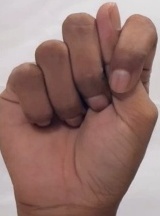
ASL sign: T